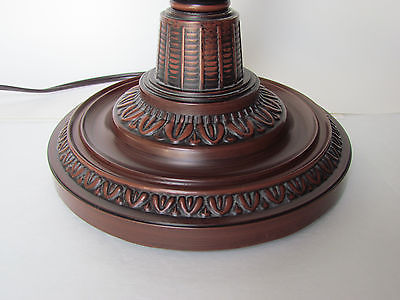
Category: lamp